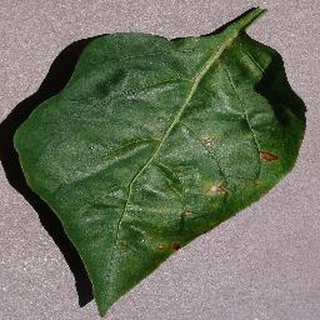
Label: bell_pepper_bacterial_spot